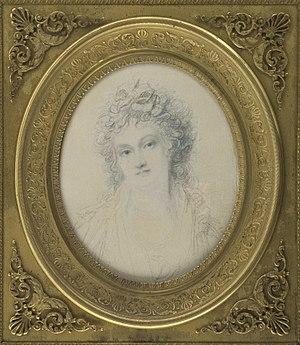
Richard Cosway: Portrait à la mine de plomb de Madame de Montgeroult. Paris, Musée du Louvre, département des arts graphiques (n° d'inventaire RF 836)
Hélène de Montgeroult est une compositrice et pianiste française, reconnue comme étant une des meilleures interprètes de piano-forte et improvisatrices de son temps.